The Boondocks (TV series)

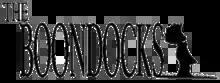

The Boondocks is an American adult animated sitcom created by Aaron McGruder for Cartoon Network's late-night programming block Adult Swim, based on his manga-influenced comic strip of the same name. The series focuses on a Black American family, the Freemans, settling into the fictional, predominantly white suburb of Woodcrest. The perspective offered by this mixture of cultures, lifestyles, social classes, stereotypes, viewpoints and racialized identities provides for much of the series' satire, comedy, and conflict.